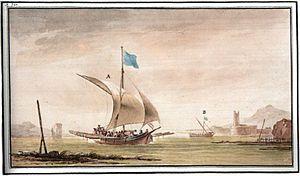
Le bombardement de Larache, appelé à l'époque des faits l'« affaire de Larache », est une expédition lancée en juin 1765 par la marine française contre la ville marocaine de Larache à la suite de bombardements qui ont eu lieu la même année sur les villes de Salé et Rabat. Il s'agit d'une défaite occidentale face à des forces locales dans le cadre des campagnes coloniales.
Une chaloupe est soit un ancien bateau de pêche ou de commerce équipé de voiles au tiers, soit une grosse embarcation sur des navires. Les chaloupes modernes sont à moteur.